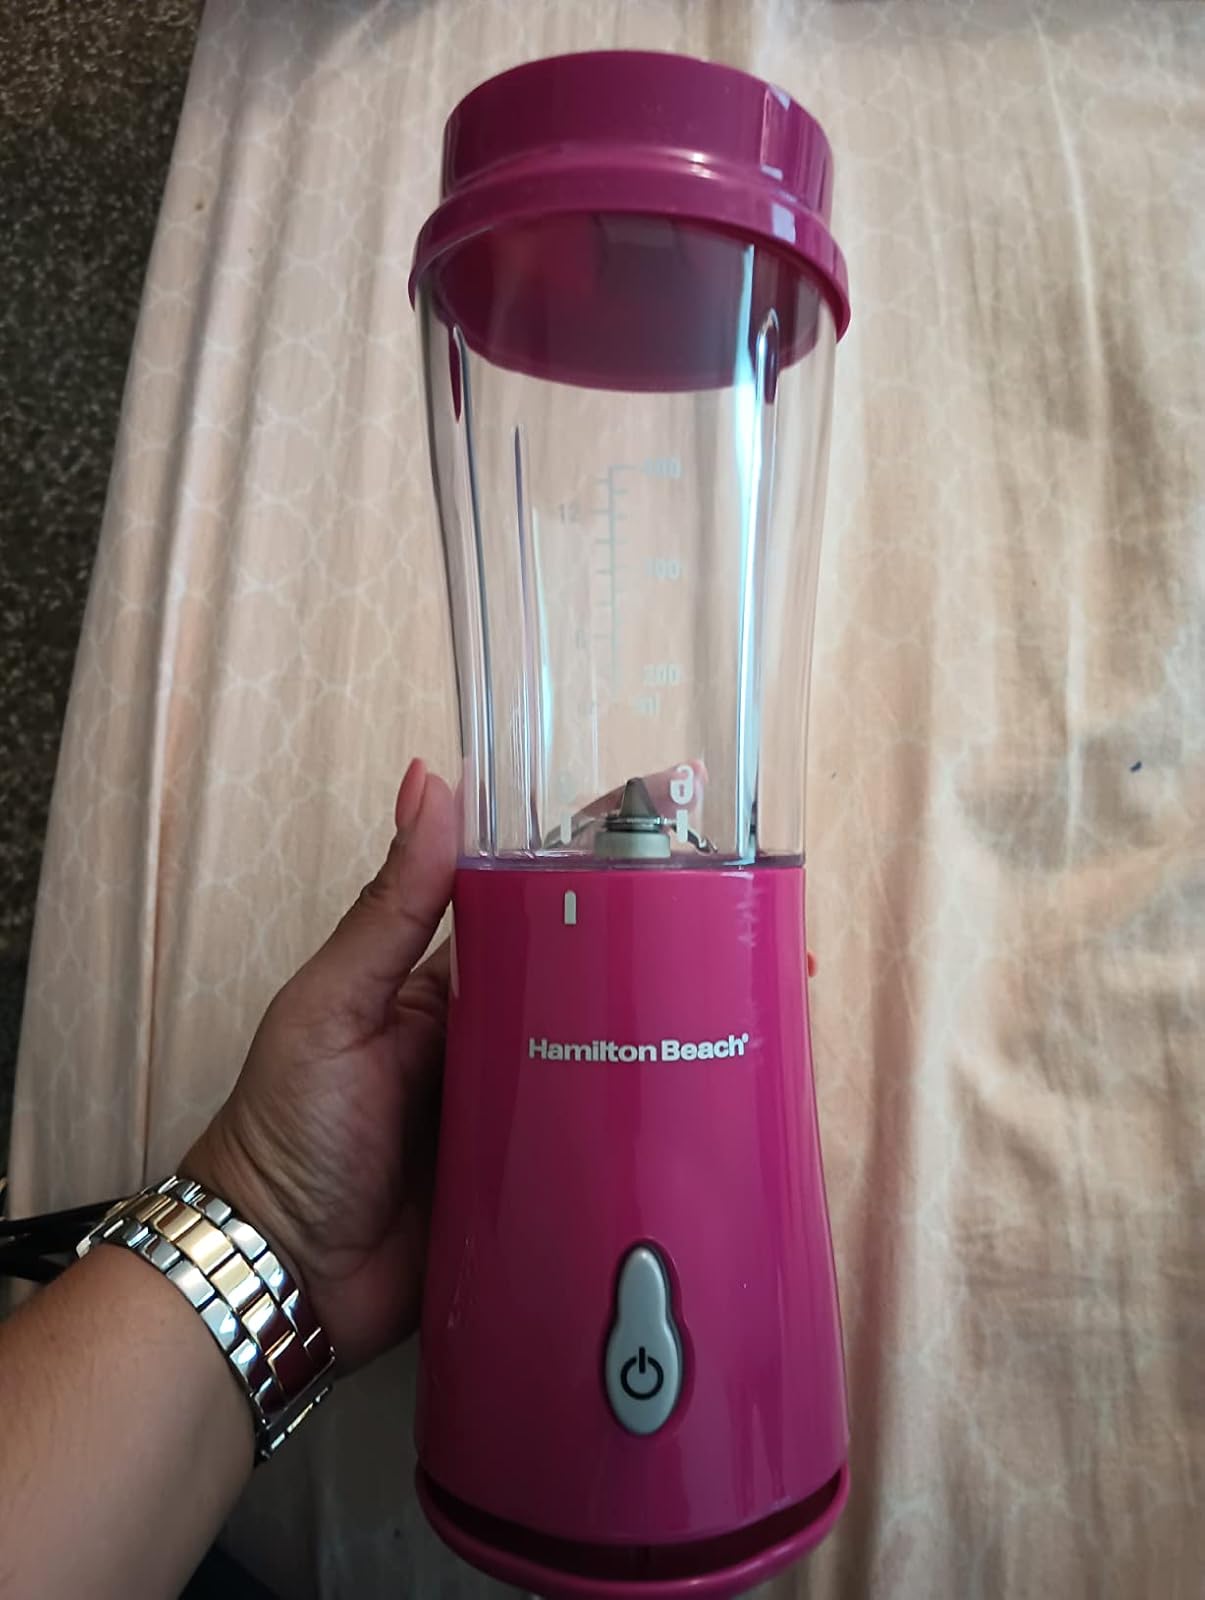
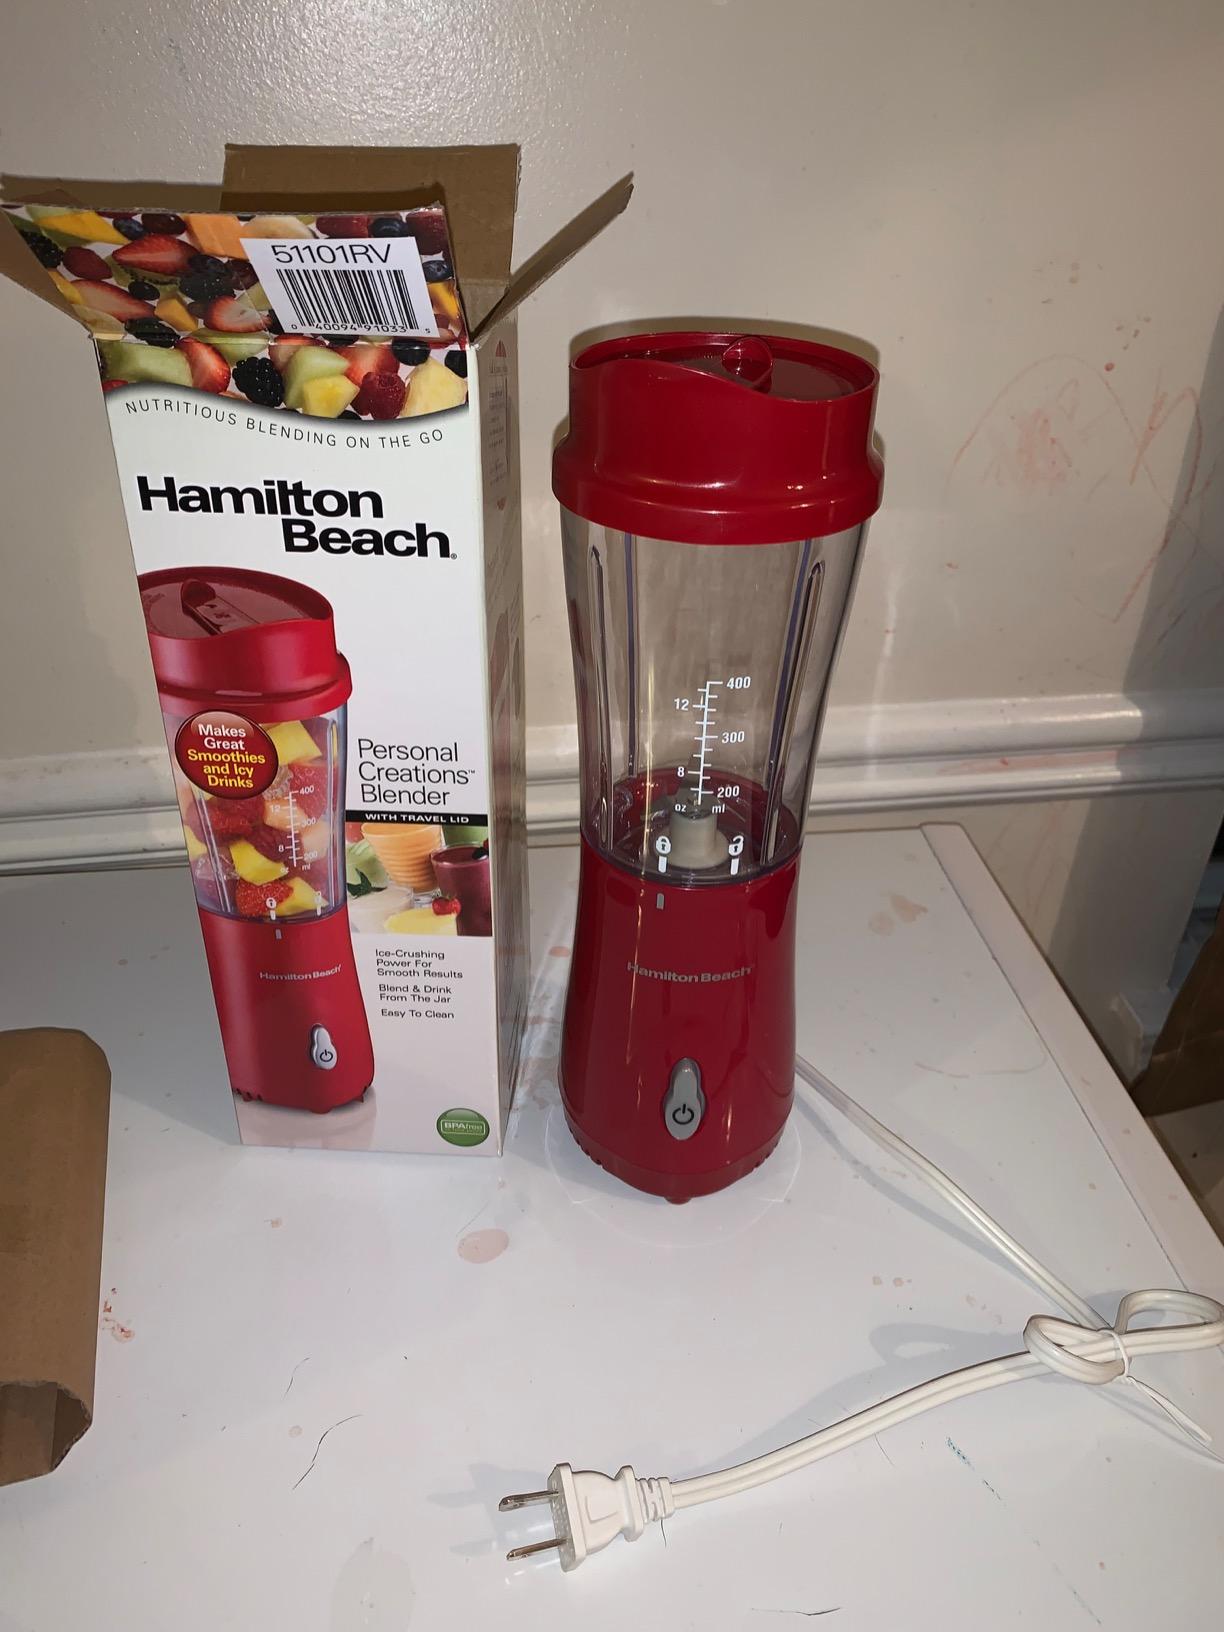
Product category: items_blender
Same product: no